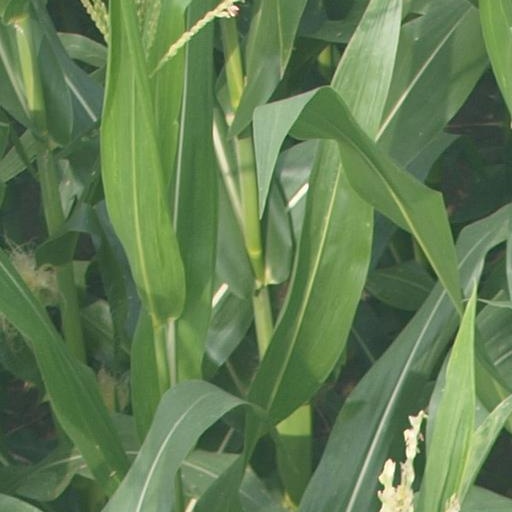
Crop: maize; corn